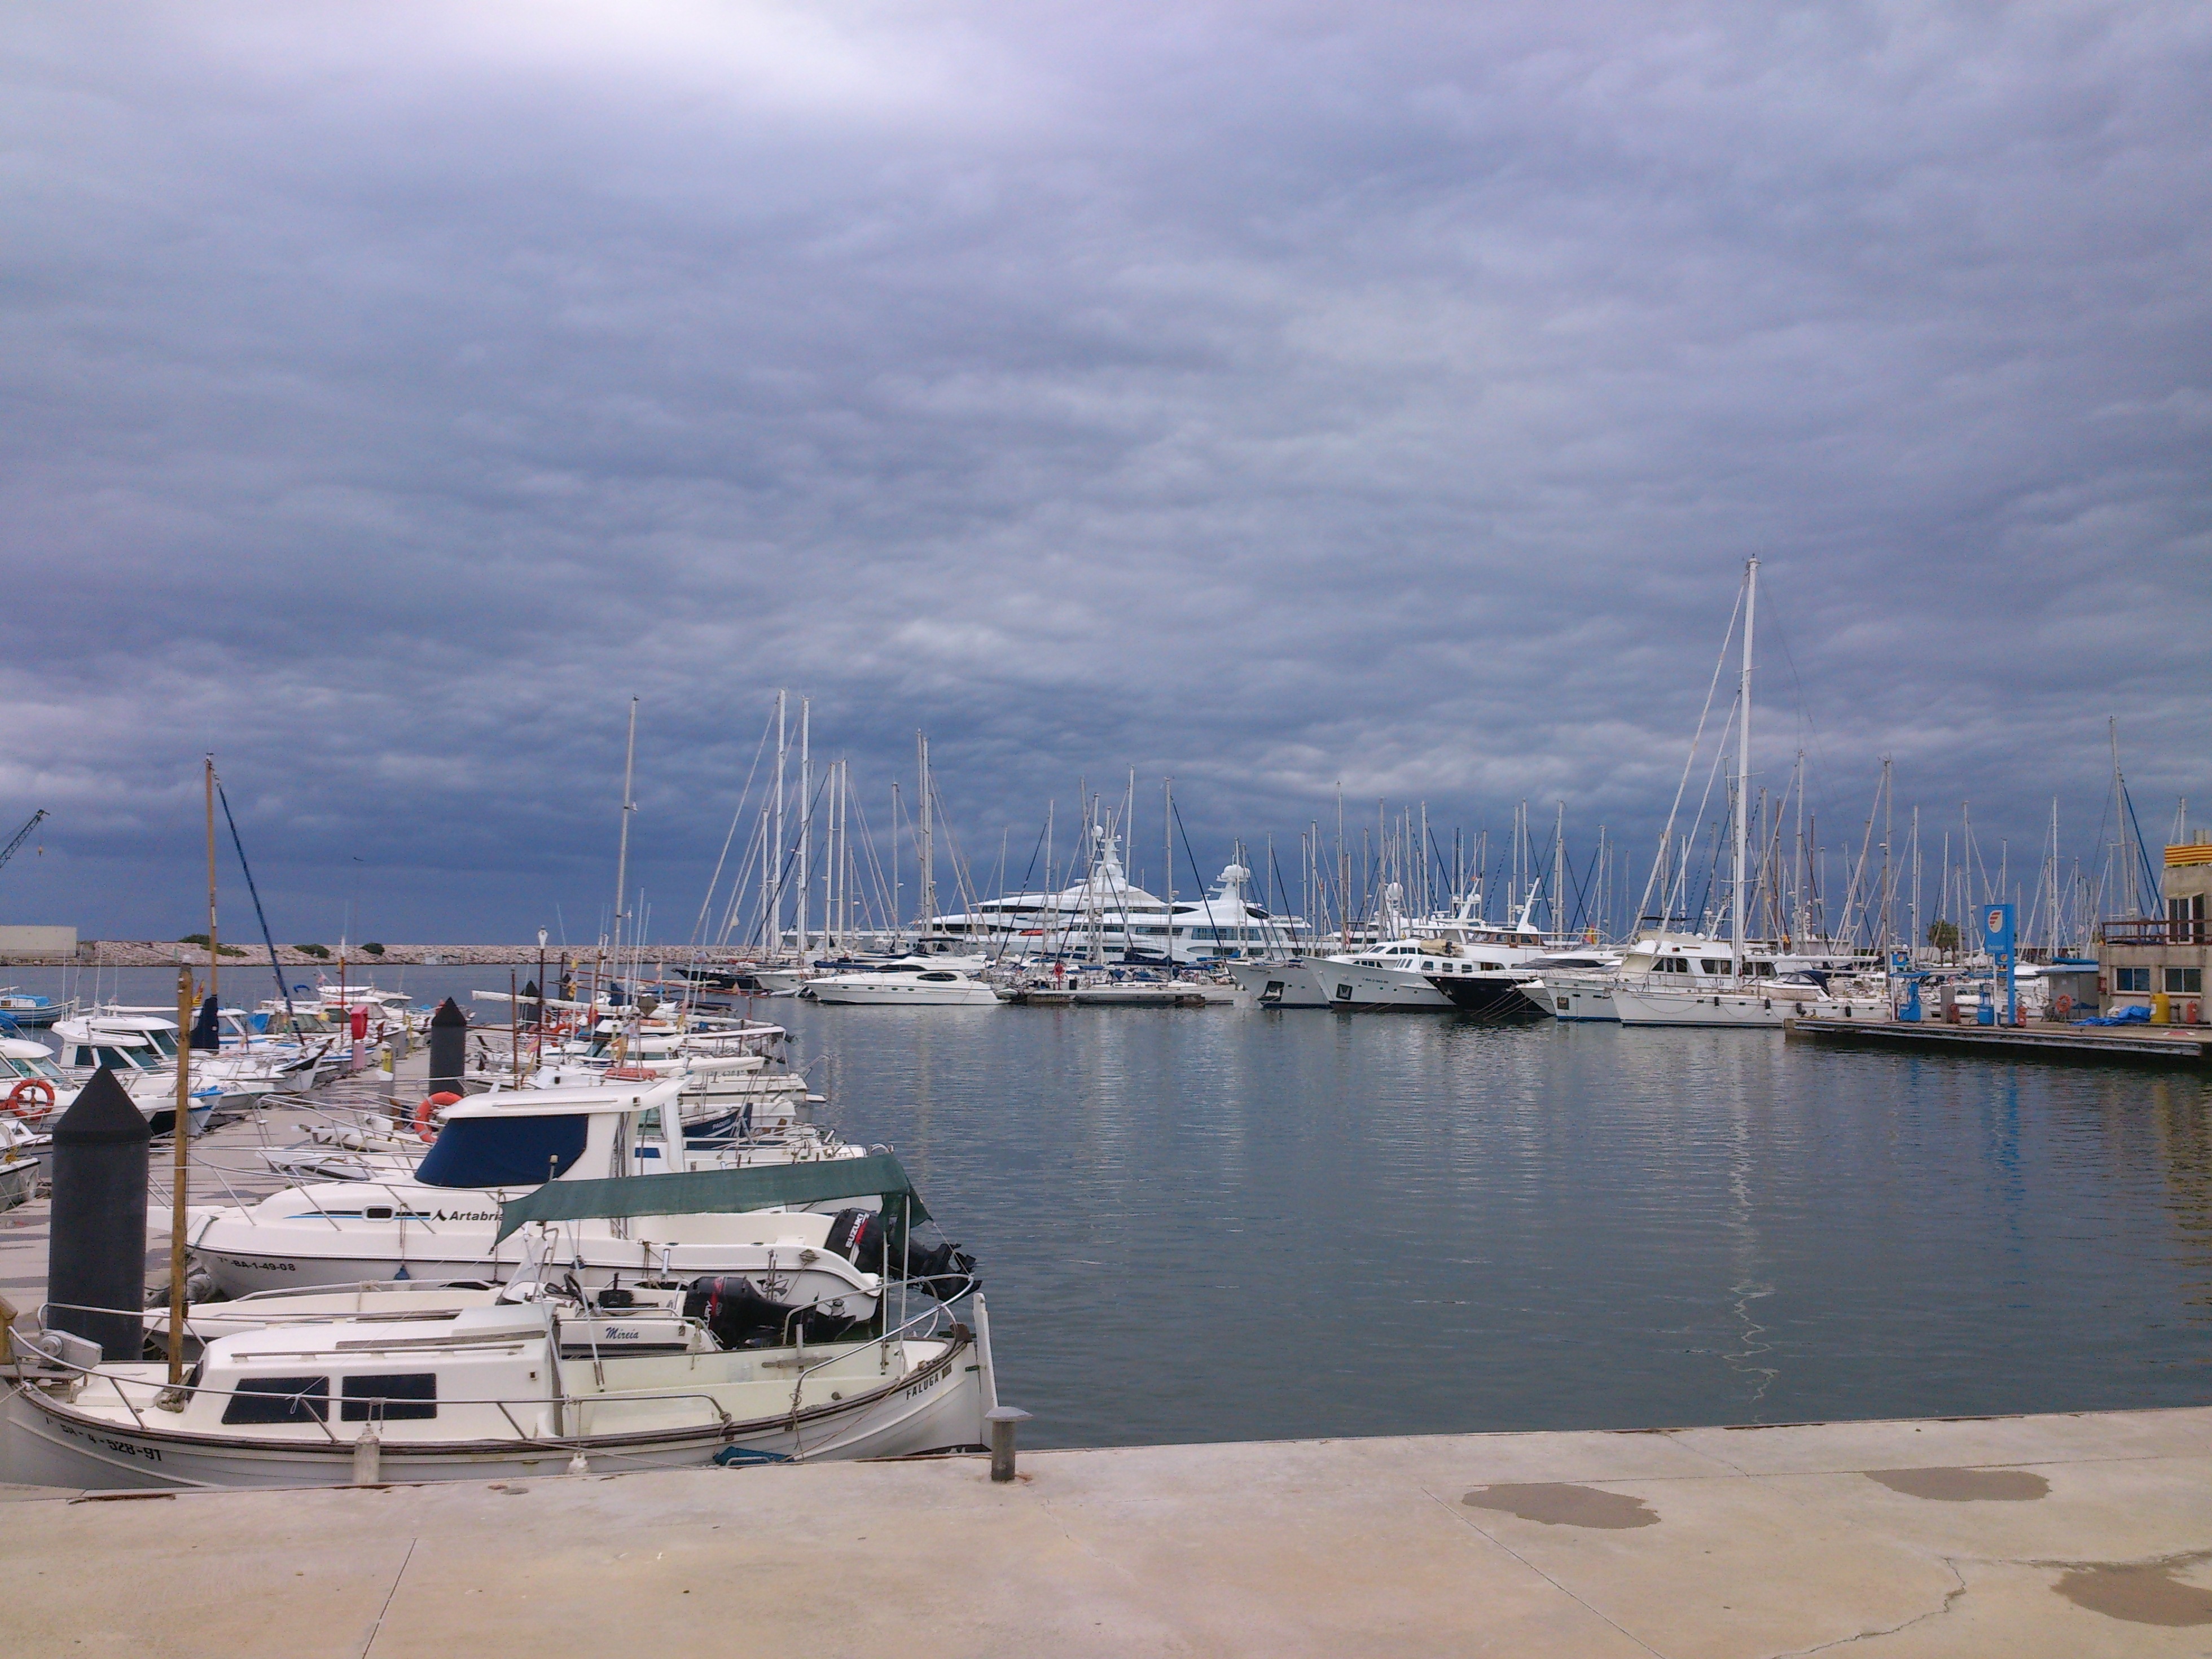
landscape, sea, coast, water, dock, boat, vehicle, fishing, mast, yacht, bay, harbor, marina, port, clouds, infrastructure, boats, sail, watercraft, vilanovailagetr